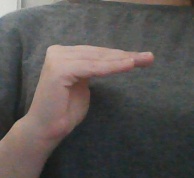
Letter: haa